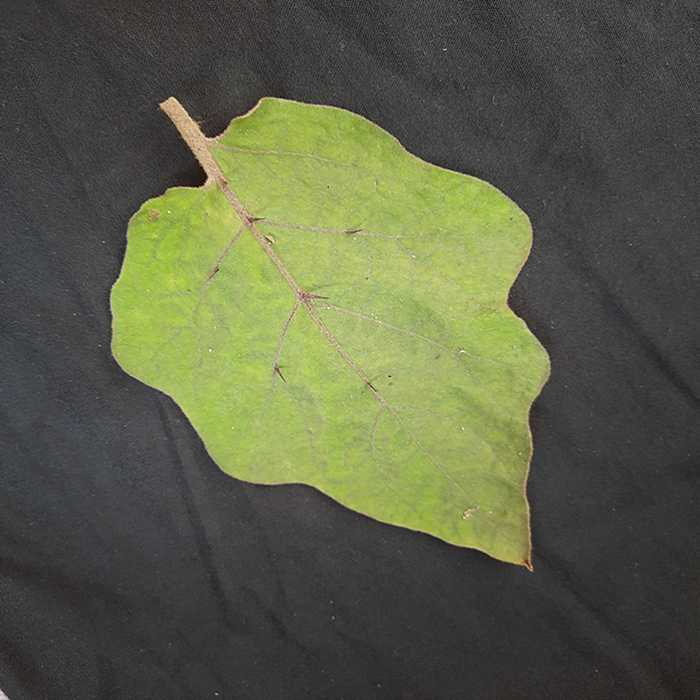
Plant: Eggplant
Label: Eggplant fresh leaf